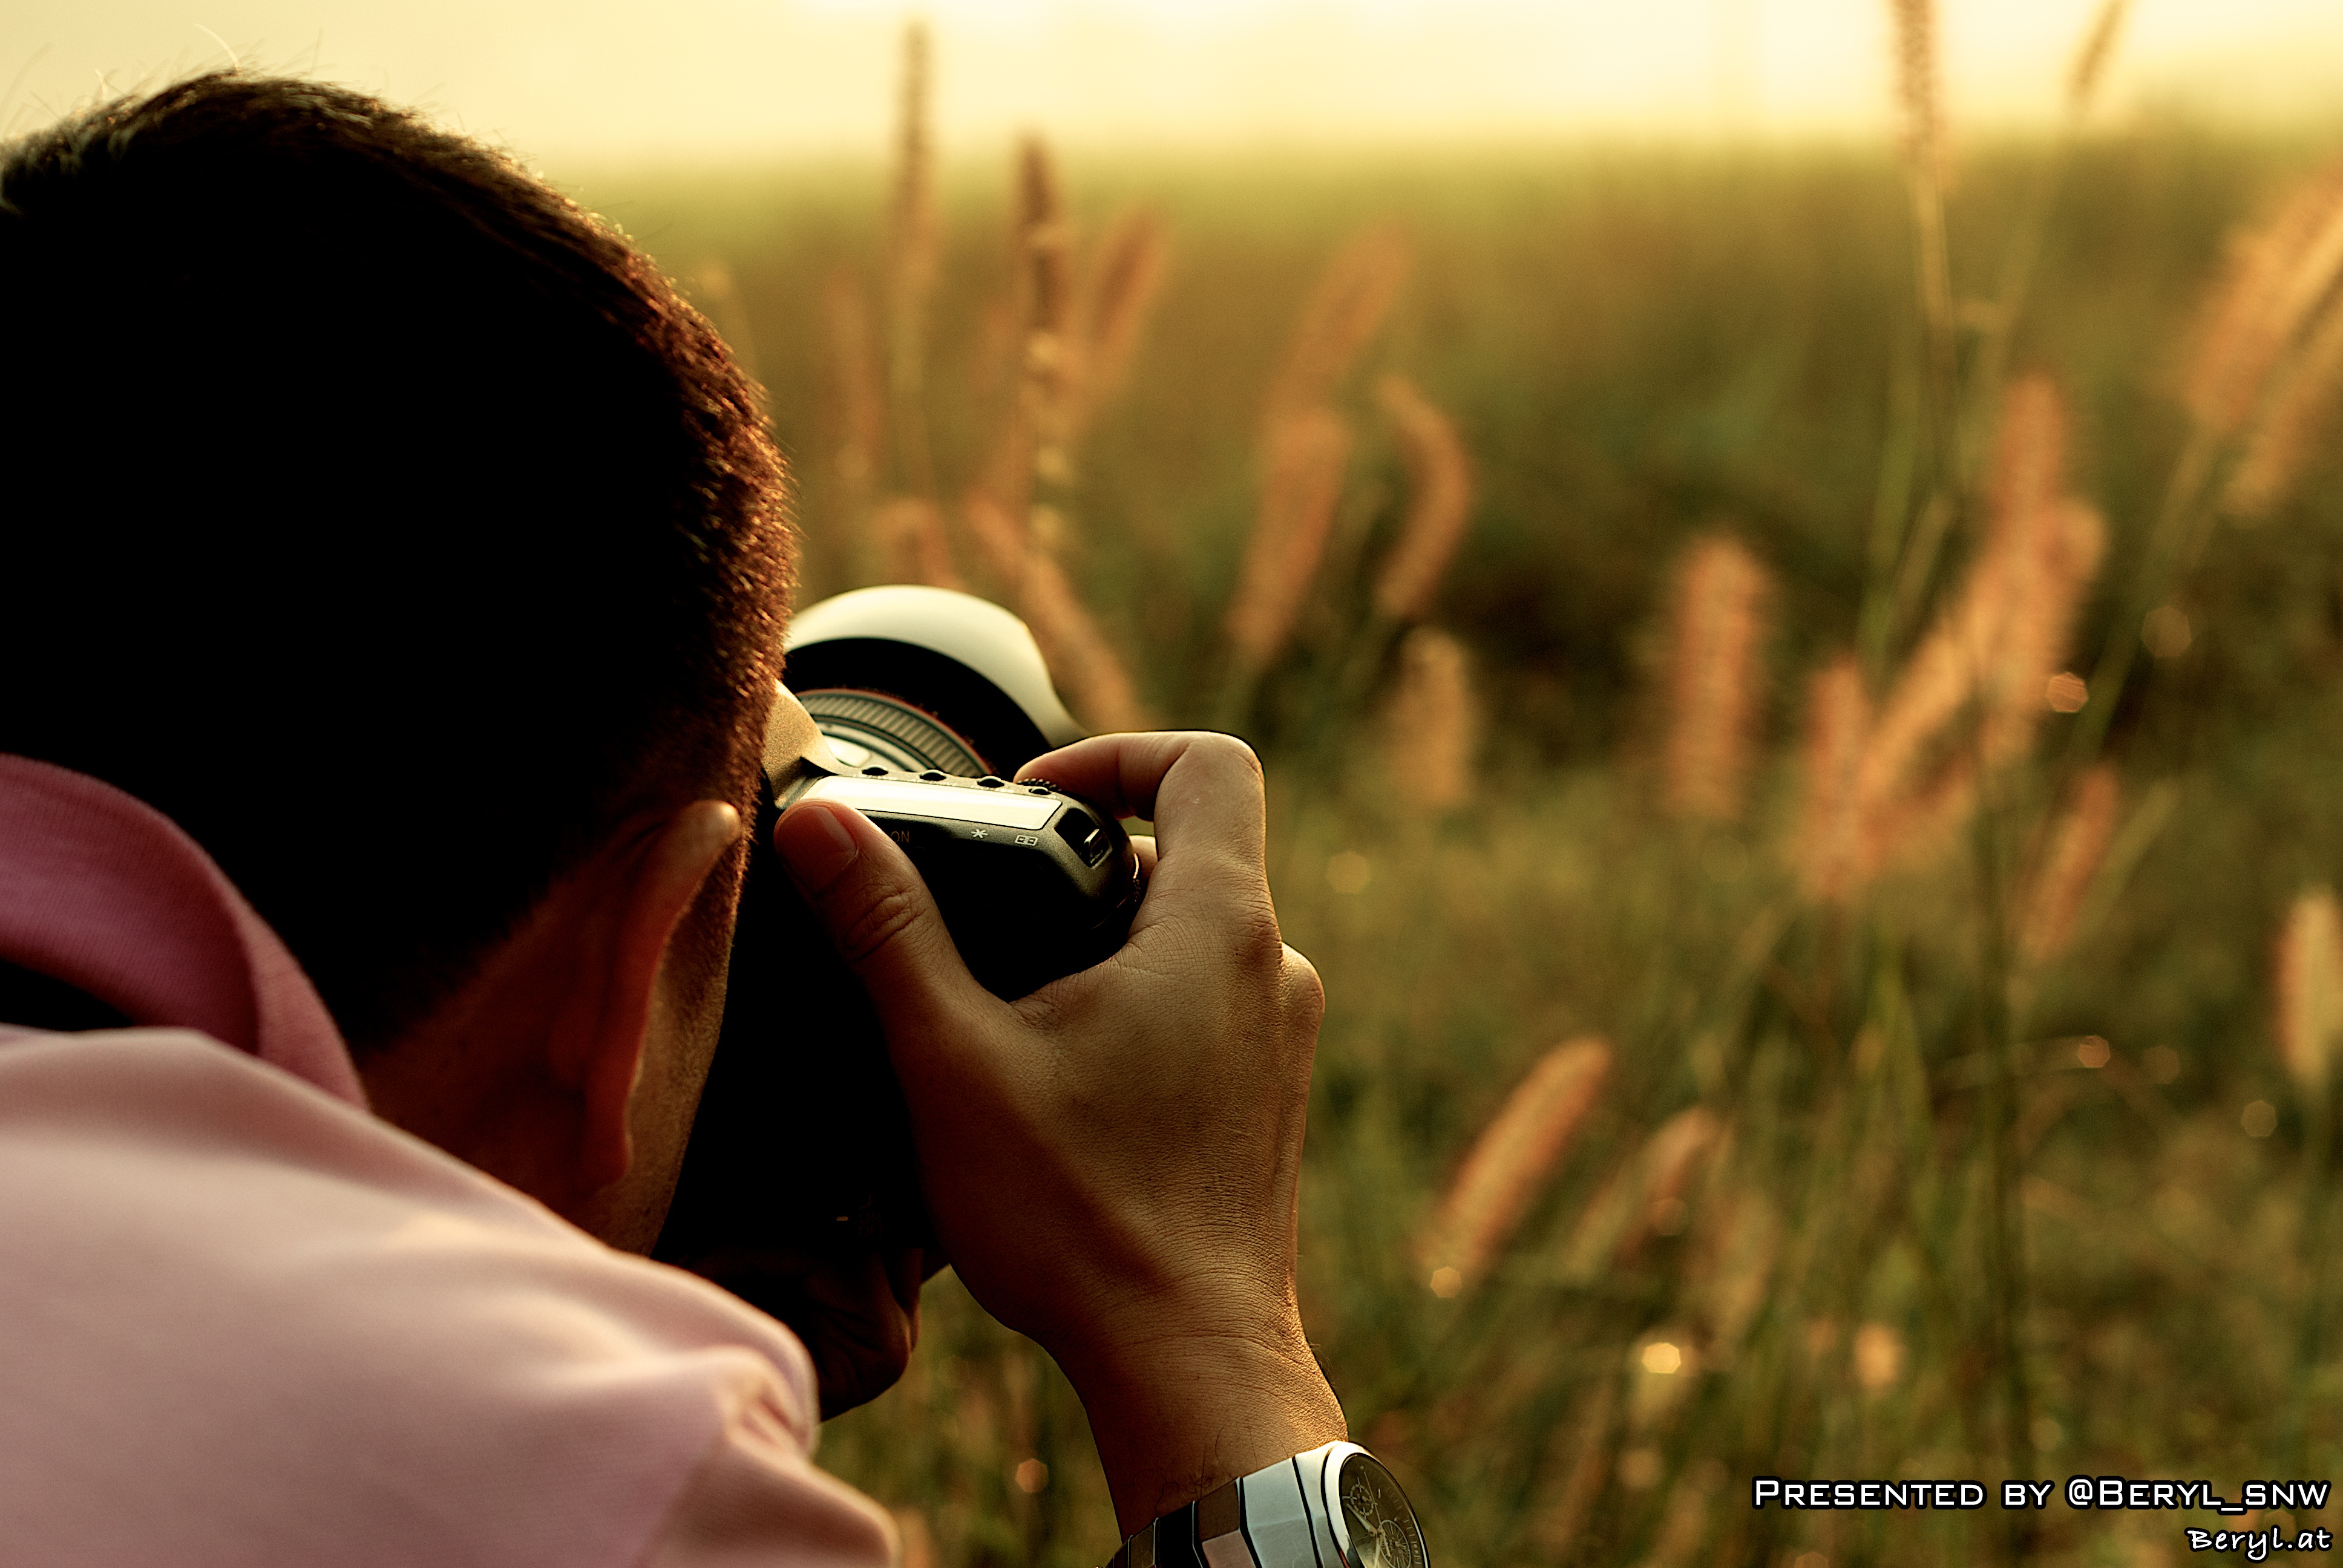
hand, water, person, photography, morning, country, summer, vacation, romance, nikon, close up, sunny, 50mm, photograph, china, emotion, interaction, sense